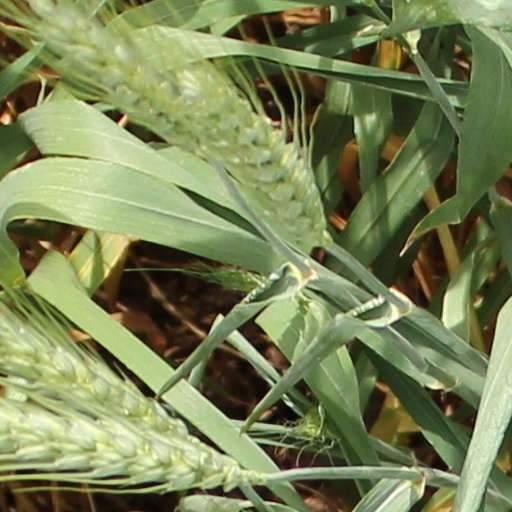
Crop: wheat